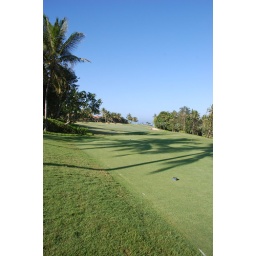
Dogleg down to water ...the view just over the hill distracts you from the task ahead